Kfar Adumim

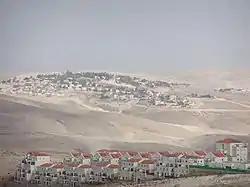
Kfar Adumim taken from Ma'ale Adumim

Kfar Adumim is a mixed religious-secular Israeli settlement in the West Bank. It is located in the Judean Desert, on the southern bank of Wadi Qelt, about 2 miles northeast of the town Ma'ale Adumim. It is at 367 meters above sea level. It is organized as a community settlement and falls under the jurisdiction of Mateh Binyamin Regional Council. In it had a population of . The Israel Central Bureau of Statistics counts the populations of nearby settlements Alon and Nofei Prat as part of the population of Kfar Adumim.